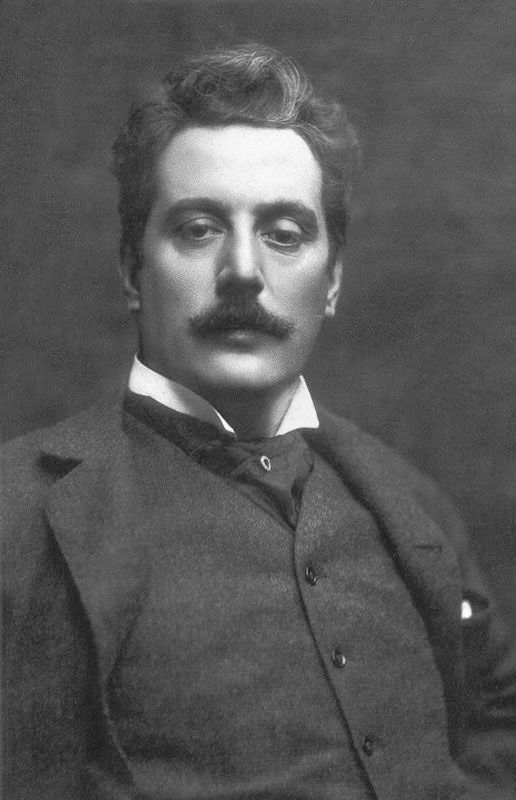
จาโกโม ปุชชีนี

ไฟล์:GiacomoPuccini.jpg|200px|thumb|จาโกโม ปุชชีนี
จาโกโม อันโตนีโอ โดเมนีโก มีเกเล เซกอนโด มารีอา ปุชชีนี ( 22 ธันวาคม พ.ศ. 2401 - 29 พฤศจิกายน พ.ศ. 2467) เป็นคีตกวีชาวอิตาเลียน เกิดที่เมืองลูคคา ประเทศอิตาลี เมื่อวันที่ 22 ธันวาคม พ.ศ. 2401 (ค.ศ. 1858) เขาเป็นที่รู้จักในนามของ ปุชชินี และได้รับการยกย่องให้เป็นหนึ่งในคีตกวีที่ยิ่งใหญ่ที่สุดแห่งปลายคริสต์ศตวรรษที่ 19 และช่วงต้นของคริสต์ศตวรรษที่ 20 อุปรากรที่โด่งดังของเขาได้แก่เรื่อง "มาดามบัตเตอร์ฟลาย" และ "ทอสก้า"
ปุชชินีเสียชีวิตที่กรุงบรัสเซลส์ ประเทศเบลเยียม ในวันที่ 29 พฤศจิกายน พ.ศ. 2467 (ค.ศ. 1924)
== ประวัติ ==
ปุชชีนีเกิดที่เมืองลูกา ในครอบครัวที่สืบทอดประเพณีทางดนตรีมาเป็นเวลายาวนาน
ภายหลังการเสียชีวิตของบิดาเมื่อเขามีอายุได้เพียงห้าขวบ เขาได้ถูกส่งไปเรียนดนตรีกับลุงชื่อฟอร์จูนาโต มากิ ผู้ซึ่งบอกว่าปุชชีนีเป็นเด็กที่ไม่มีพรสวรรค์และยังขาดวินัยในตนเอง
ต่อมา เขาได้กลายเป็นนักเล่นออร์แกนในโบสถ์ แรงบันดาลในเกี่ยวกับอุปรากรเกิดขึ้นกับเขาภายหลัง เมื่อเขาได้ชมอุปรากรเรื่องไอด้า ของจูเซปเป แวร์ดี ระหว่างปี พ.ศ. 2423 (ค.ศ. 1880) ถึง พ.ศ. 2426 (ค.ศ. 1883) เขาได้เข้าเรียนที่วิทยาลัยดนตรีแห่งนครมิลาน ที่ซึ่งเขาได้เป็นศิษย์ของอามิลกาเร ปอนชิเอลลี และ อันโตนิโอ บาซซินี
ในปี พ.ศ. 2425 (ค.ศ. 1882) ปุชชีนีเข้าร่วมการแข่งขันประพันธ์อุปรากรหนึ่งองค์ แม้ว่าผลงานเรื่อง "Le Villi" ของเขาจะไม่ได้รับรางวัล แต่ก็ได้เปิดการแสดงในปี พ.ศ. 2427 (ค.ศ. 1884) ในเวลาต่อมาที่โรงละครแห่งเมืองเวอร์เม และได้ดึงดูดความสนใจของจูลิโอ ริคอร์ดิ ผู้จัดแสดงซึ่งก็ได้สั่งให้เขาประพันธ์เรื่อง "เอ็ดก้าร์" ในเวลาต่อมา
ผลงานเรื่องที่สาม "Manon Lescaut" ไม่เพียงแต่จะประสบความสำเร็จเท่านั้น แต่ยังได้กลายเป็นจุดเริ่มต้นของการร่วมงานกันอย่างราบรื่น ระหว่างผู้แต่งคำร้อง ลุยกิ อัลลิกา และ จูเซปเป จิอาโคซา ผู้ซึ่งร่วมงานกับเขาในอุปรากรสามเรื่องต่อมา โดยมี "La Bohème" เป็นเรื่องแรก (จากโศกนาฏกรรมของอองรี มูร์แจร์) และได้รับการยกย่องว่าเป็นสุดยอดของอุปรากรโรแมนติก เรื่องถัดมาได้แก่ "ทอสกา" ได้กลายเป็นผลงานแนวเวอริสซึมเรื่องแรกของปุชชินี "มาดามบัตเตอร์ฟลาย" (จากบทประพันธ์ของเดวิด เบลาสโค) ได้รับการตอบรับอย่างเย็นชาในการเปิดการแสดงรอบปฐมทัศน์ แม้ว่าบทเพลงจะได้รับการเรียบเรียงขึ้นอย่างยอดเยี่ยม ซึ่งต่อมากลายเป็นอุปรากรที่ประสบความสำเร็จมากที่สุดเรื่องหนึ่ง
การประพันธ์ดนตรีของปุชชีนีได้ชะลอลงในปี พ.ศ. 2446 (ค.ศ. 1903) เนื่องจากอุบัติเหตุทางรถยนต์ที่ทำให้เขาถึงกับเดินขากระเผลก
ในปี พ.ศ. 2449 (ค.ศ. 1906) จิอาโคซา ผู้ประพันธ์คำร้องของปุชชีนีเสียชีวิต และในปี พ.ศ. 2452 (ค.ศ. 1909) ก็ได้เกิดเรื่องอื้อฉาวขึ้น เมื่อสาวใช้ของปุชชีนีถูกเอลวิรา เจมีนานิ ภรรยาของปุชชีนีกล่าวหาว่ามีความสัมพันธ์กับจิอาโคซา ทำให้สาวใช้ฆ่าตัวตายในที่สุด
"Il Trittico" ได้ถูกประพันธ์ขึ้นในปี พ.ศ. 2461 (ค.ศ. 1918)เป็นอุปรากรสามองค์จบ ที่ถูกเรียงร้อยเข้าด้วยกันแบบ กร็องด์ กินโยล (ละครหุ่นใหญ่) ปารีส โดยมี "Il Tabarro" เป็นเรื่องราวสยองขวัญ "Suor Angelica" เป็นโศกนาฏกรรมสะเทือนอารมณ์ และ "Gianni Schicchi" เป็นละครตลกขบขัน ในสามเรื่องนี้ "Gianni Schicchi" ได้รับความนิยมมากที่สุด ในขณะที่ "Il Tabarro" ถูกวิพากษ์วิจารณ์ว่าด้อยกว่า
ปุชชีนีเสียชีวิตที่กรุงบรัสเซลส์ ประเทศเบลเยียม ในปี พ.ศ. 2467 (ค.ศ. 1924) จากอาการหัวใจล้มเหลวอันเนื่องมาจากโรคมะเร็งในลำคอ โดยเรื่อง "Turandot" เป็นอุปรากรเรื่องสุดท้ายที่ประพันธ์ไม่จบ สองฉากถูกท้ายถูกประพันธ์ให้แล้วเสร็จโดยฟรังโก อัลฟาโน ในปี พ.ศ. 2544 (ค.ศ. 2001) ตอนจบใหม่ของเรื่องนี้ได้ถูกประพันธ์โดยลูชาโน เบริโอ
== ผลงานประพันธ์อุปรากรที่สำคัญ ==
* Manon Lescaut เปิดแสดงรอบปฐมทัศน์ที่เมืองตูริน ในปี พ.ศ. 2436 (ค.ศ. 1893)
* ลาบอแอม เปิดแสดงที่เมืองตูริน ในปี พ.ศ. 2439 (ค.ศ. 1896)
<!--
La Bohème, créée par Arturo Toscanini à Turin en 1896, fut le premier chef-d’œuvre de Puccini. Bien qu’il contienne certains des airs les plus populaires de son répertoire, ses audaces harmoniques et dramatiques, tranchant avec le sentimentalisme de Manon Lescaut, ne parvinrent pas à séduire le public de la première. Les représentations suivantes assurèrent cependant au compositeur un succès mondial, qui ne fut pas démenti.
-->
* ทอสกา เปิดแสดงที่กรุงโรม ในปี ค.ศ. 1900
<!--
Tosca, créé en 1900 à Rome, évoque un contexte politique marqué par la ferveur nationaliste, mais il relate un drame amoureux sans s’engager sur le terrain idéologique comme les opéras de Giuseppe Verdi|Verdi.
-->
* มาดามบัตเตอร์ฟลาย เปิดแสดงที่โรงละคร "ลา สกาลา" นครมิลาน ในปี ค.ศ. 1904
* La fanciulla del West เปิดแสดงที่ "เมโทรโปลิแทน โอเปร่า" ในนครนิวยอร์ก ในปี ค.ศ. 1910
* La rondine เปิดแสดงที่มอนติคาร์โล ในปี ค.ศ. 1917
* Il trittico (มีสามองค์ Il Tabarro, Suor Angelica และ Gianni Schicchi) เปิดแสดงที่ "เมโทรโปลิแทน โอเปร่า" ในนครนิวยอร์ก ในปี ค.ศ. 1918
* ตูรันโด (ประพันธ์ไม่จบในปี ค.ศ. 1924) เปิดแสดงที่โรงละคร "ลา สกาลา" นครมิลาน เมื่อวันที่ 25 เมษายน ค.ศ. 1926 (ประพันธ์ต่อโดยฟรังโก อัลฟาโน)
<!--
La Bohème, Tosca, Madame Butterfly et Turandot sont tous de grands succès. Ils illustrent une maîtrise de l’orchestration exceptionnelle, aux multiples innovations harmoniques, et un langage théâtral profondément original. Ce langage qui contribua au succès de Puccini se rattachait au courant littéraire du vérisme italien, représenté par des compositeurs de la fin du , comme Mascagni, Leoncavallo ou Franchetti. Puccini échappe pourtant au réalisme tragique du vérisme, grâce à sa passion pour les romantiques comme Alfred de Musset ou Heinrich Heine, mais aussi en raison de sa modernité théâtrale et musicale, illustré par les chromatismes de Tosca ou les accords impressionnistes de la Houppelande qui annoncent les audaces de Debussy et de Ravel.
-->
== รายชื่อผลงานทั้งหมด ==
* Le Villi (31 พฤษภาคม 1884 Teatro dal Verme, มิลาน)
* Le Villi rev (26 ธันวาคม 1884 Teatro Regio, ตูริน)
* Edgar (21 เมษายน 1889 โรงอุปรากรลา สกาลา มิลาน)
* Edgar rev 1 (05/09/1891 Teatro del Giglio, Lucca)
* Edgar rev 2 (28/01/1892 Teatro Comunale, Ferrara)
* Manon Lescaut (01/02/1893 Teatro Regio, ตูริน)
* La bohème (01/02/1896 Teatro Regio, ตูริน)
* Tosca (14/01/1900 Teatro Costanzi, Roma)
* Madama Butterfly ("Madame Butterfly") (17/02/1904 โรงอุปรากรลา สกาลา มิลาน)
* Madama Butterfly rev 1 (28/08/1904 Teatro Grande, Brescia)
* Edgar rev 3 (08/07/1905 Teatro Colón, Buenos Aires)
* Madama Butterfly rev 2 (10/07/1905 Covent Garden, London)
* Madama Butterfly rev 3 (28/12/1906 Opéra Comique, Paris)
* La fanciulla del West (10/12/1910 Metropolitan Opera, New York)
* La rondine (27/03/1917 Opéra, Monte Carlo)
* Il trittico (14/12/1918 Metropolitan Opera, New York) :
** Il tabarro
** Suor Angelica
** Gianni Schicchi
* Turandot (25/04/1926 โรงอุปรากรลา สกาลา มิลาน)
== มีเดีย ==
หมวดหมู่:บุคคลที่เกิดในปี พ.ศ. 2401
หมวดหมู่:คีตกวีชาวอิตาลี
หมวดหมู่:คีตกวีอุปรากร
หมวดหมู่:บุคคลจากแคว้นตอสคานา